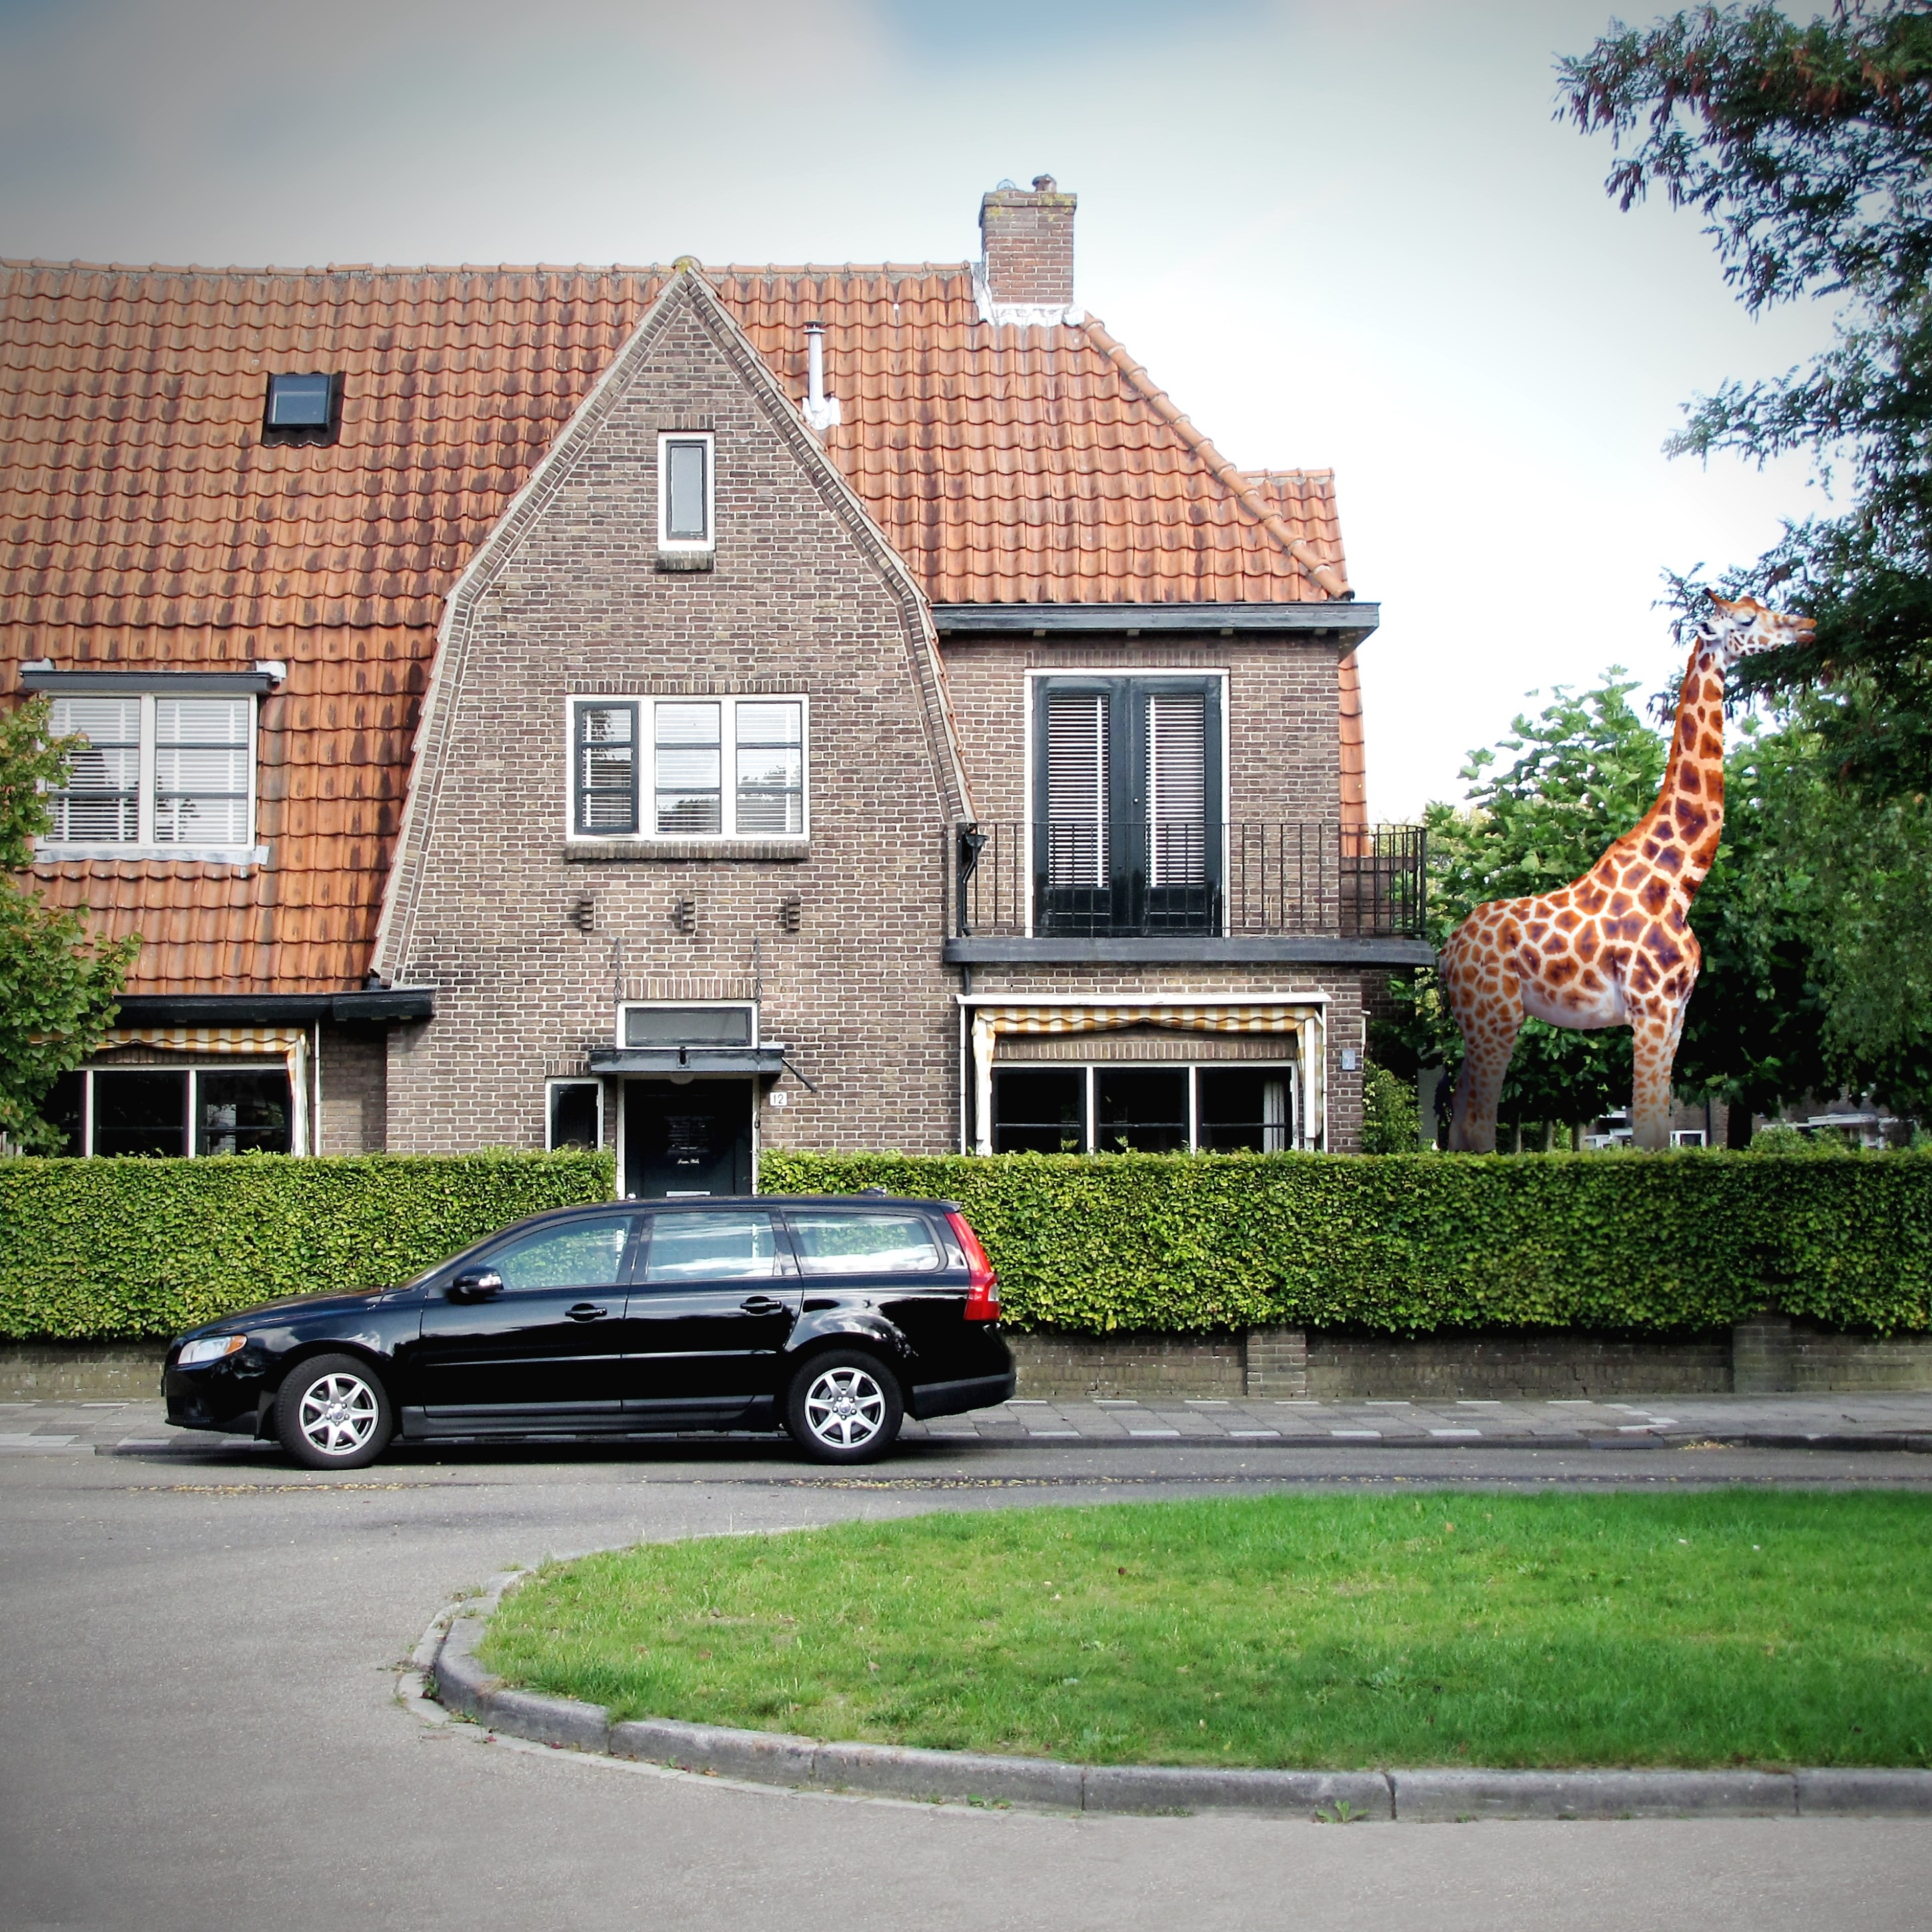
tree, architecture, lawn, mansion, house, roof, building, home, suburb, zoo, cottage, critter, facade, property, street scene, giraffe, netherlands, estate, volvo, neighbourhood, unusually, dwelling house, residential area